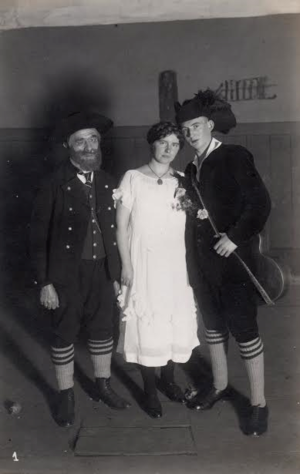
Anny Wienbruch est une femme de lettres allemande. Elle a écrit près de quatre-vingts ouvrages, des livres pour enfants, mais aussi des romans, des récits, des contes, des poèmes et des chansons.